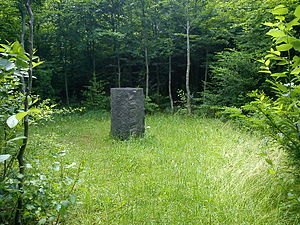
True Skov / Andre attraktioner
Basalt skulpturen midt i en lille lysning i True Skov, markerer centret for kunstværket Vinterens Hjerte.
Vinterens Hjerte i en lysning midt i True Skov.
True Skov er én af Danmarks yngste statsskove og regnes normalt med til de nye Aarhus skove. Den ligger omkring landsbyen True i den vestlige del af Aarhus Kommune, i retning mod Hammel og Silkeborg.